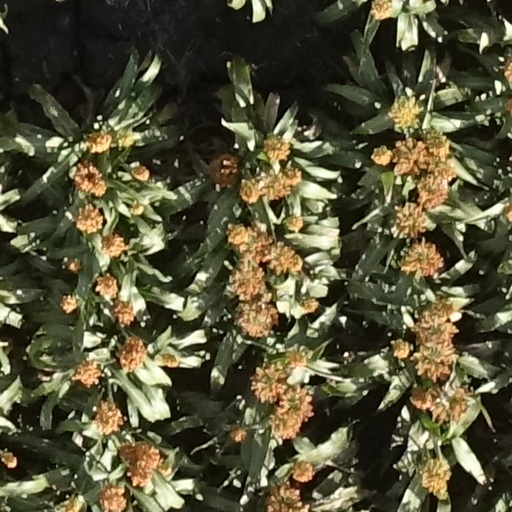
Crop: sorghum